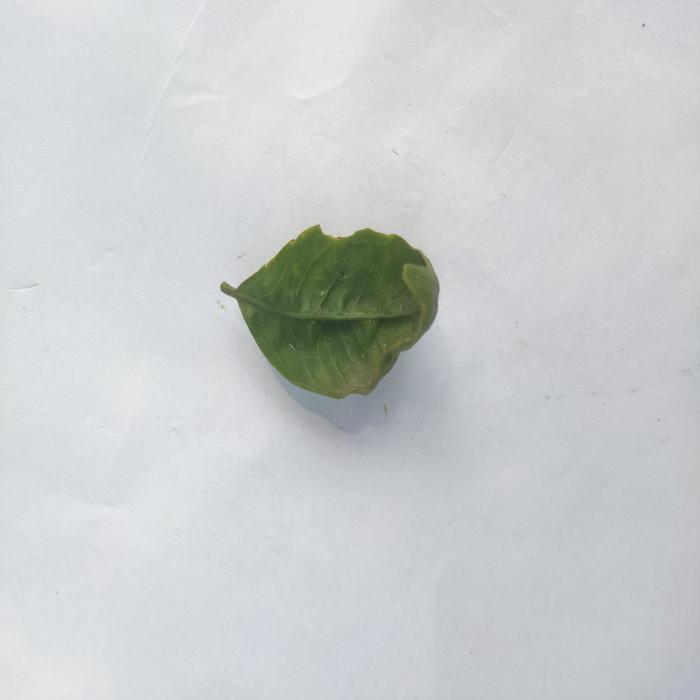
Crop: Aegle Marmelos
Leaf condition: Leaf_Curl